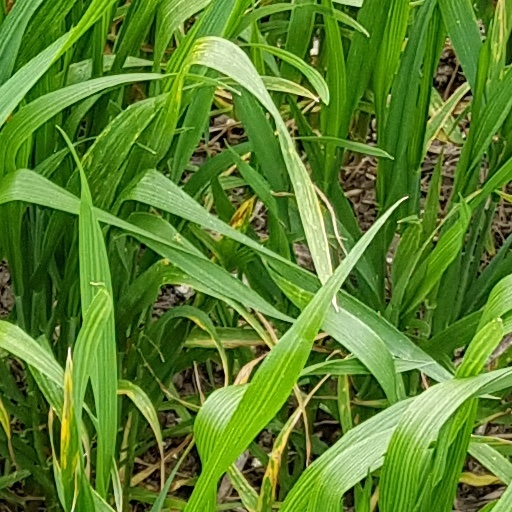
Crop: wheat